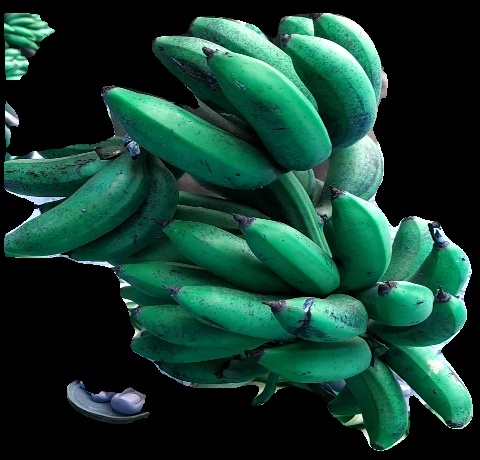
Variety: rasbale
Grade: grade3